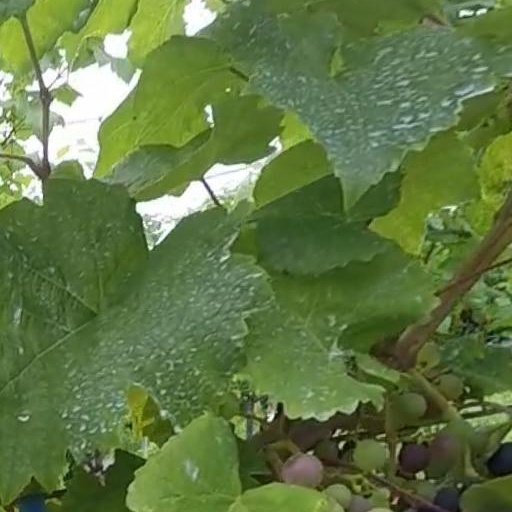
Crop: grape